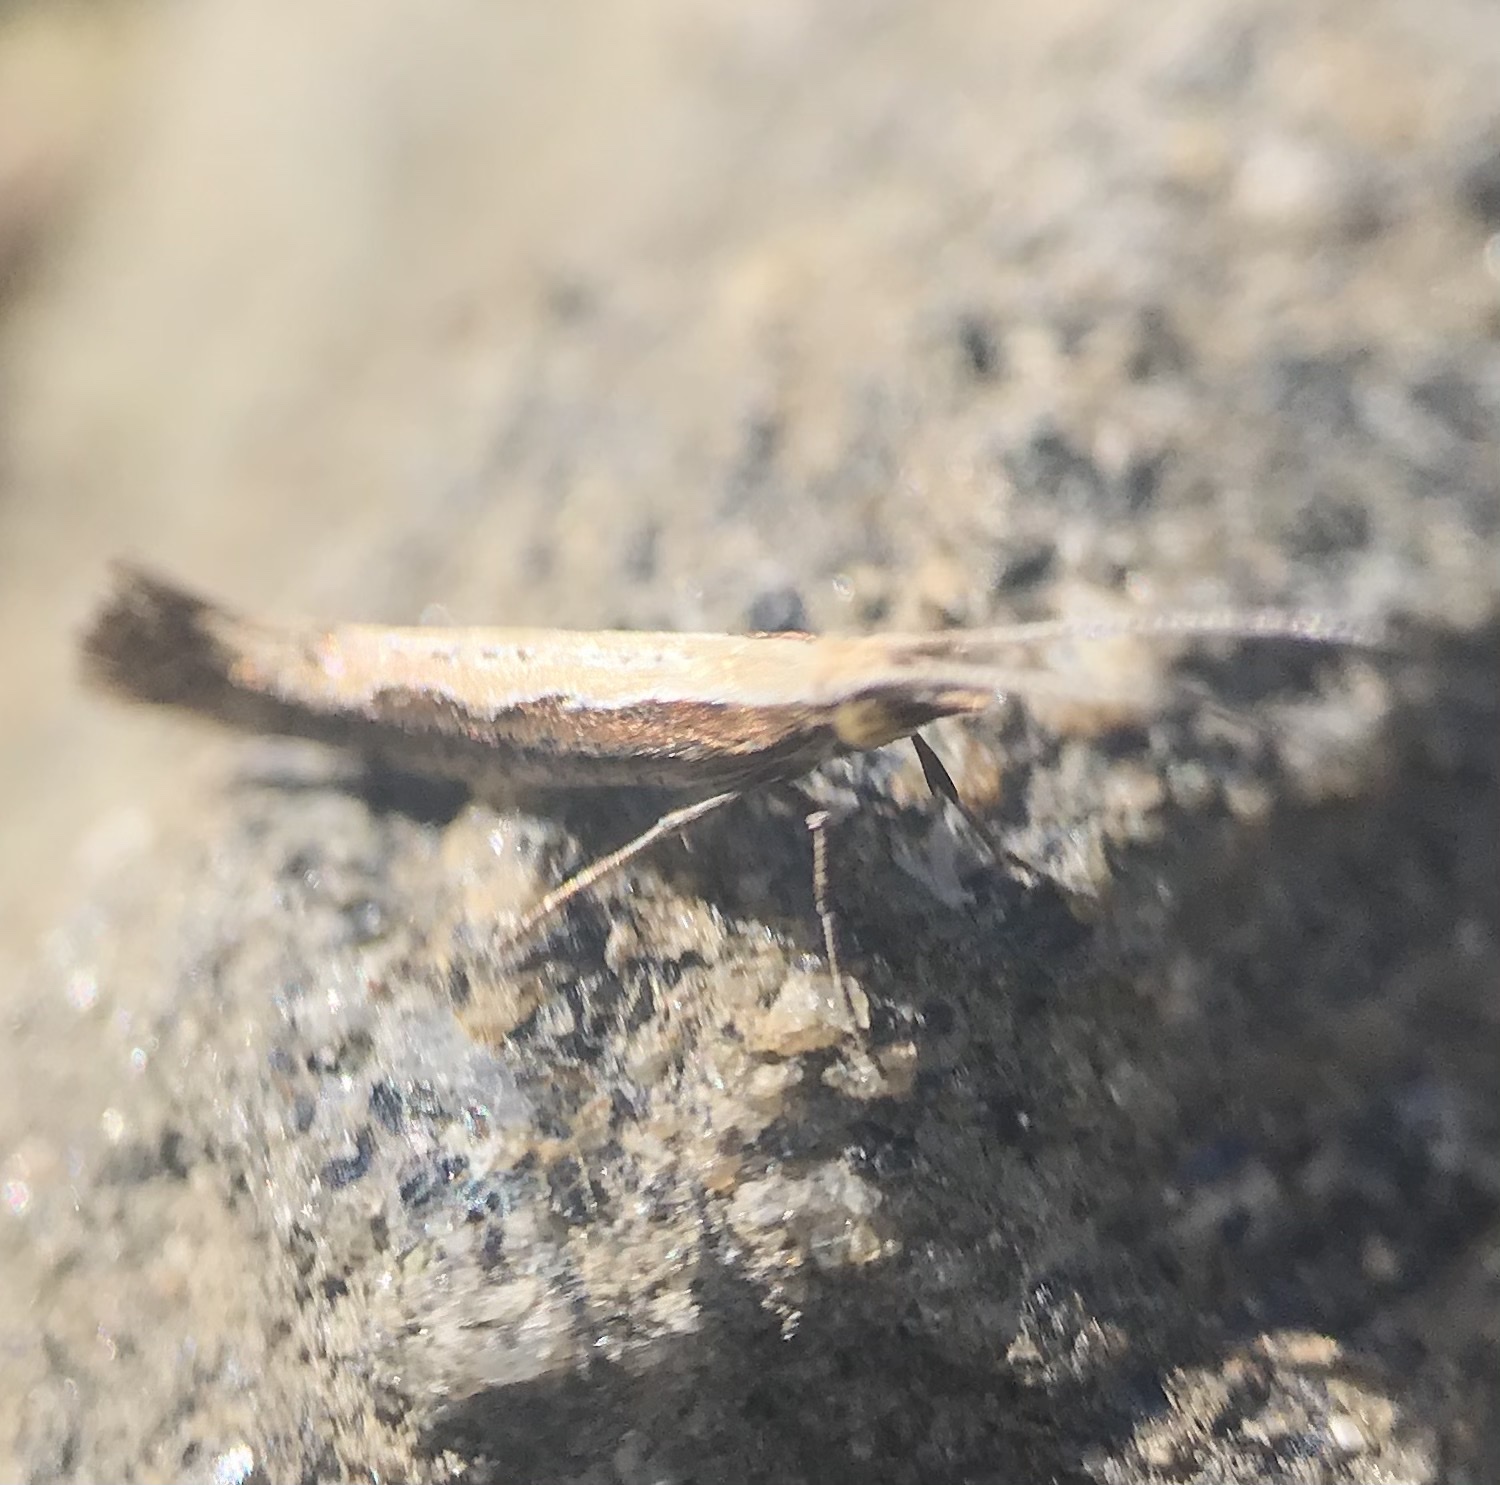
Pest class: diamondback_moth